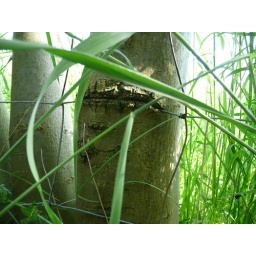
A tree by the bike track from Harrogate to Knaresborough, eating the wire fence.